Aridwaramangalam Padaleswarar Temple

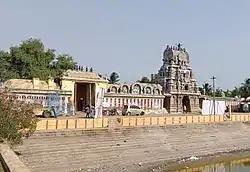
Temple entrance and the Temple tank

It is one of the shrines of the 275 Paadal Petra Sthalams - Shiva Sthalams glorified in the early medieval "Tevaram" poems by Tamil Saivite Nayanar Tirugnanasambandar.